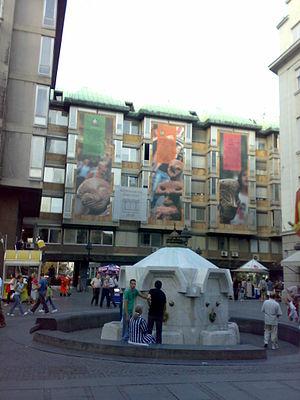
L'université de Belgrade est une université située à Belgrade, la capitale de la Serbie. L'actuelle recteur en est la professeur Ivanka Popović.
La Faculté de philosophie de l'université de Belgrade est l'une des 31 facultés de l'université de Belgrade, la capitale de la Serbie ; elle a été fondée en 1838. En 2013, son doyen est le professeur Vesna Dimitrijević.
La rue Čika Ljubina est une rue de Belgrade, la capitale de la Serbie, située dans la municipalité urbaine de Stari grad.